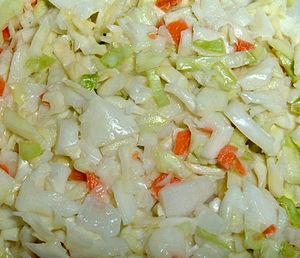
La cuisine néerlandaise est particulièrement inspirée par le passé agricole des Pays-Bas. Bien que la cuisine varie selon les régions avec des produits spécifiques, il existe un certain nombre de plats et ingrédients typiquement néerlandais. Les plats et repas néerlandais sont souvent nutritifs et copieux car ils sont adaptés au travail qui fut essentiellement physique dans le passé aux Pays-Bas. Le pays est réputé pour ses nombreuses variétés de fromages. La cuisine néerlandaise accorde une place importante aux légumes par rapport à la viande comme dans la plupart des cuisines d'Europe du Nord.